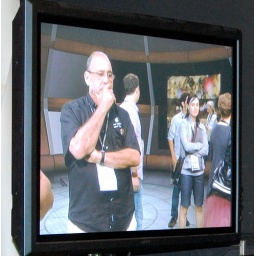
Tour in the green screen room